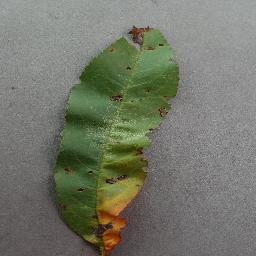
Label: Peach___Bacterial_spot